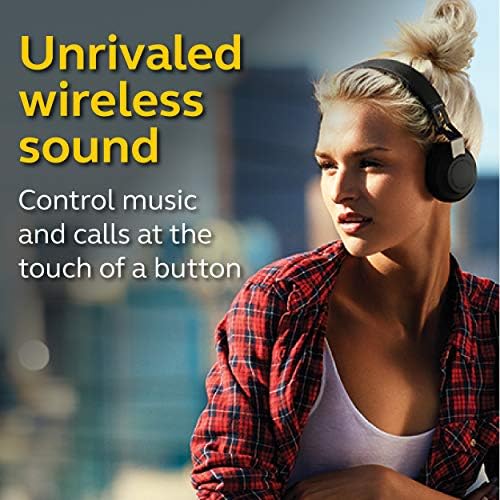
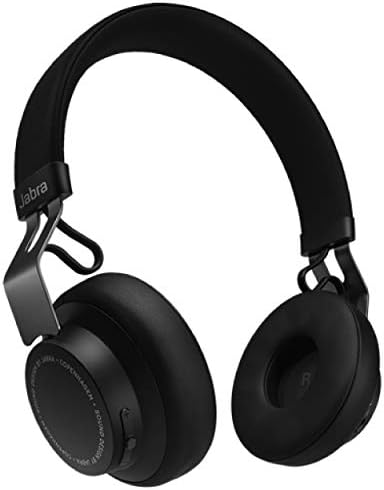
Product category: headphones
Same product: yes